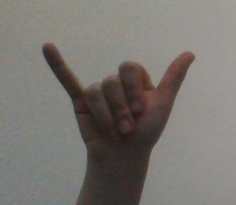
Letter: ya